Lutheranism

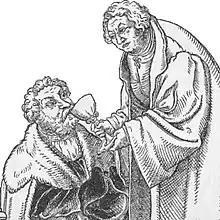
Martin Luther communing John the Steadfast

At the time of the justification of an individual, Lutherans teach that the process of sanctification commences, which is defined as "the Holy Spirit’s work which follows justification through faith and consists of renewing the believer and bringing forth in him works of renewal." In Lutheranism, sanctification has two components, including: "1.) The inner renewal of the Holy Spirit in the Christian, and 2.) the living out of that inner renewal in the Christian’s new life of good works." The Lutheran Confessions hold that it is "necessary to exhort people to Christian discipline and good works, and to remind them how necessary it is that they exercise themselves in good words as an evidence of their faith and their gratitude toward God". For Christians, "good works are necessary fruits of faith in the life of a Christian and that they proceed from a renewed heart that is thankful to God for His mercy and love". These good works done by Christians are rewarded by God. Those individuals who commit mortal sin "render themselves subject to divine wrath and eternal death unless, turned again, they are reconciled to God through faith." The Formula of Concord summarizes salvation in Lutheran Christianity: